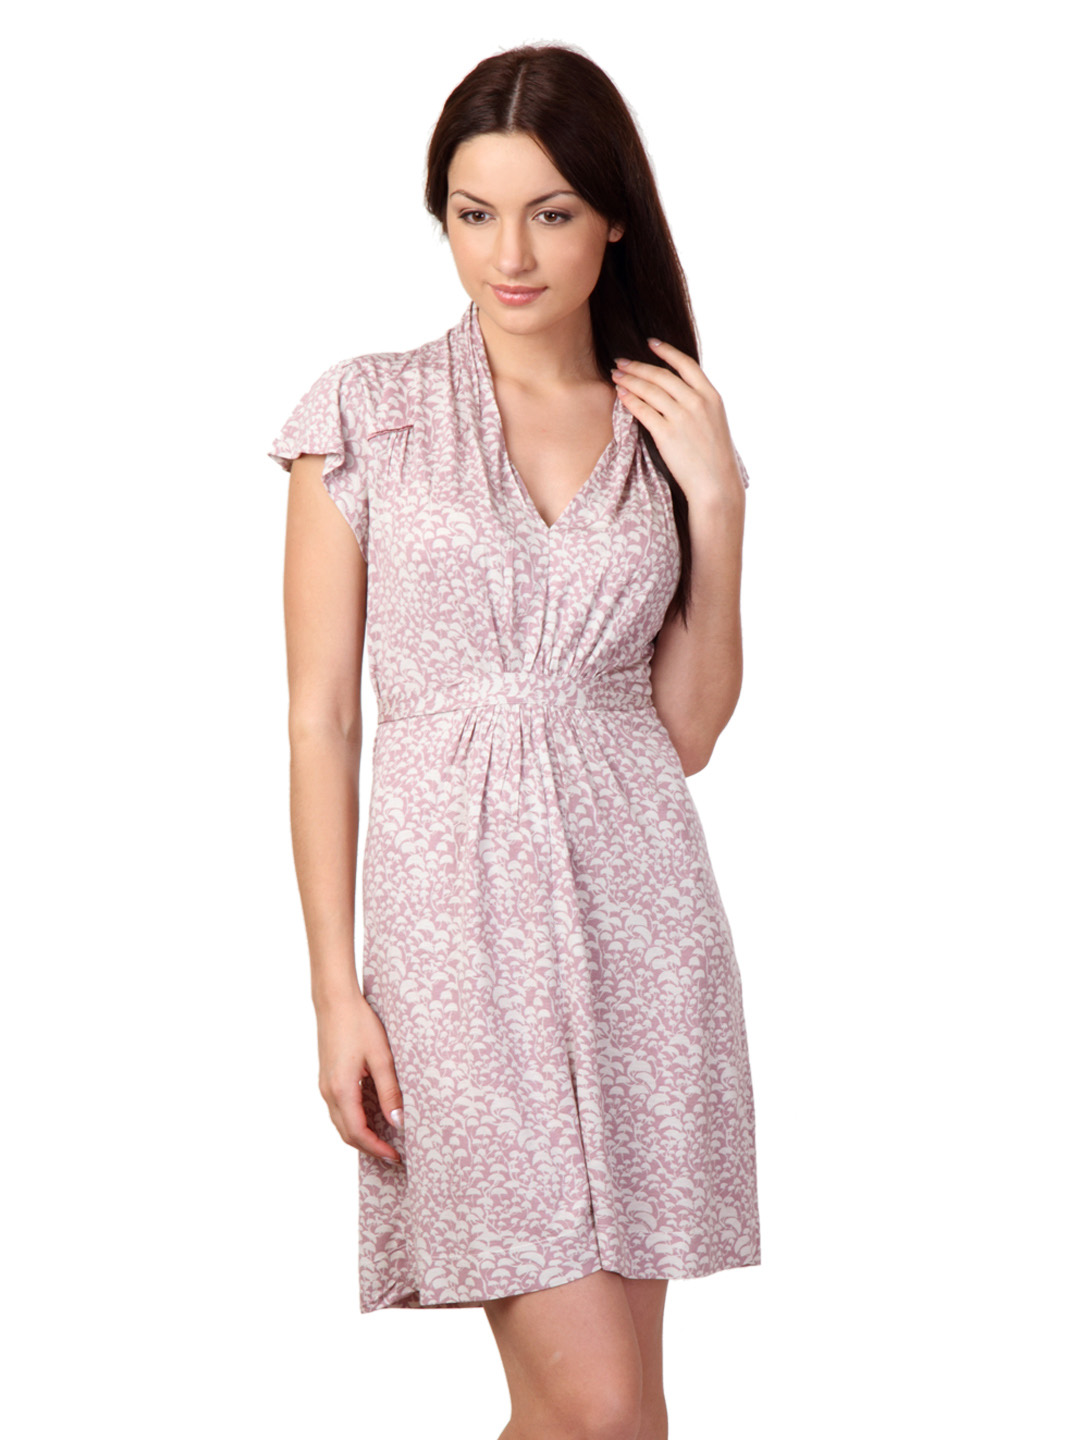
French Connection Mauve Dress
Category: Apparel / Dress / Dresses
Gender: Women
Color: Mauve
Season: Summer 2012
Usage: Casual